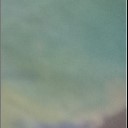
Label: Leaf_rust